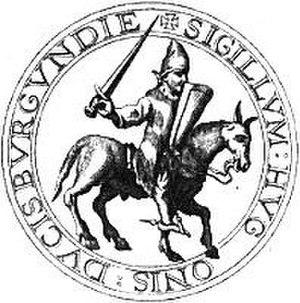
Les comtes d’Albon puis dauphins de Viennois, seigneurs du Dauphiné de Viennois, furent les premiers à porter le titre de dauphins de Viennois.
Hugues III, né en 1148, mort à Acre en août 1192, duc de Bourgogne de 1162 à 1192, comte d'Albon en 1183, fils de Eudes II de Bourgogne et de Marie de Blois-Champagne.
Le duché de Bourgogne est fondé en 880 à partir du royaume de Bourgogne, par les rois carolingiens Louis III et Carloman II, ainsi que les membres princiers de leur famille qui se partagent l'Empire carolingien de Charlemagne dont ils ont hérité. Ils féodalisent tous les royaumes carolingiens de France en duchés et comtés vassaux des rois de France.